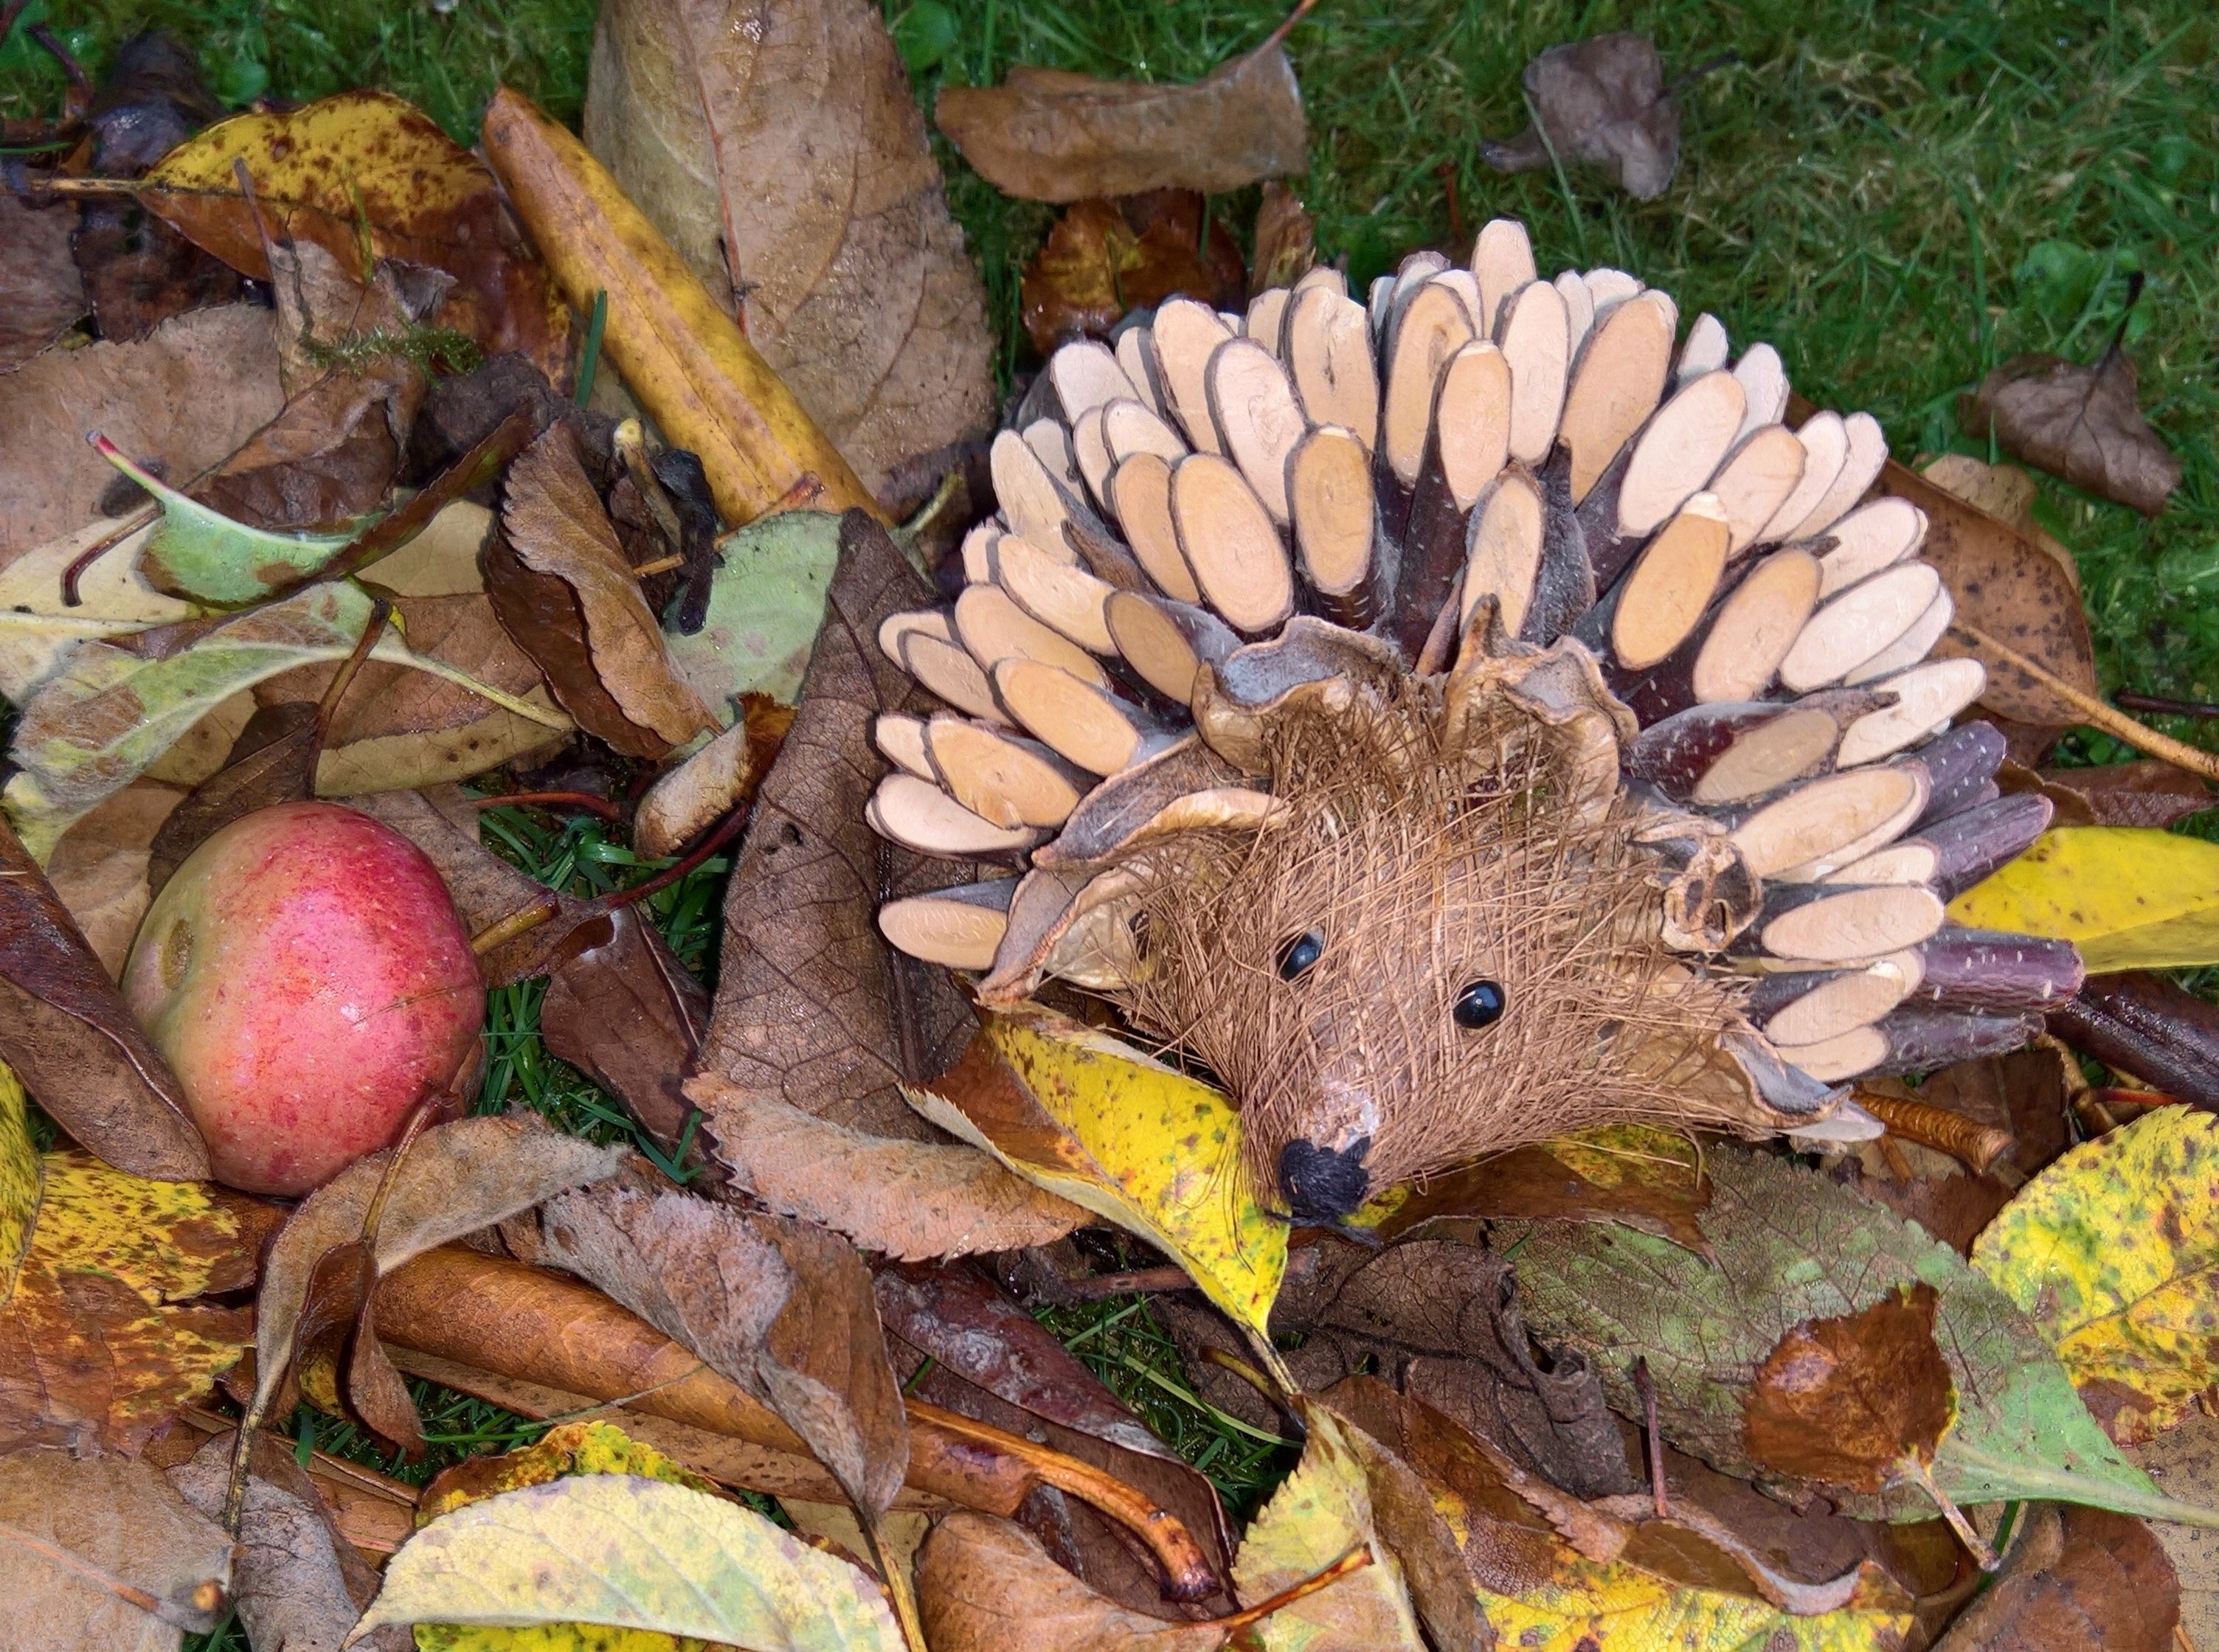
apple, leaf, wildlife, autumn, flora, season, fauna, autumn mood, leaves, hedgehog, autumn decoration, hand labor, made from small wood pieces